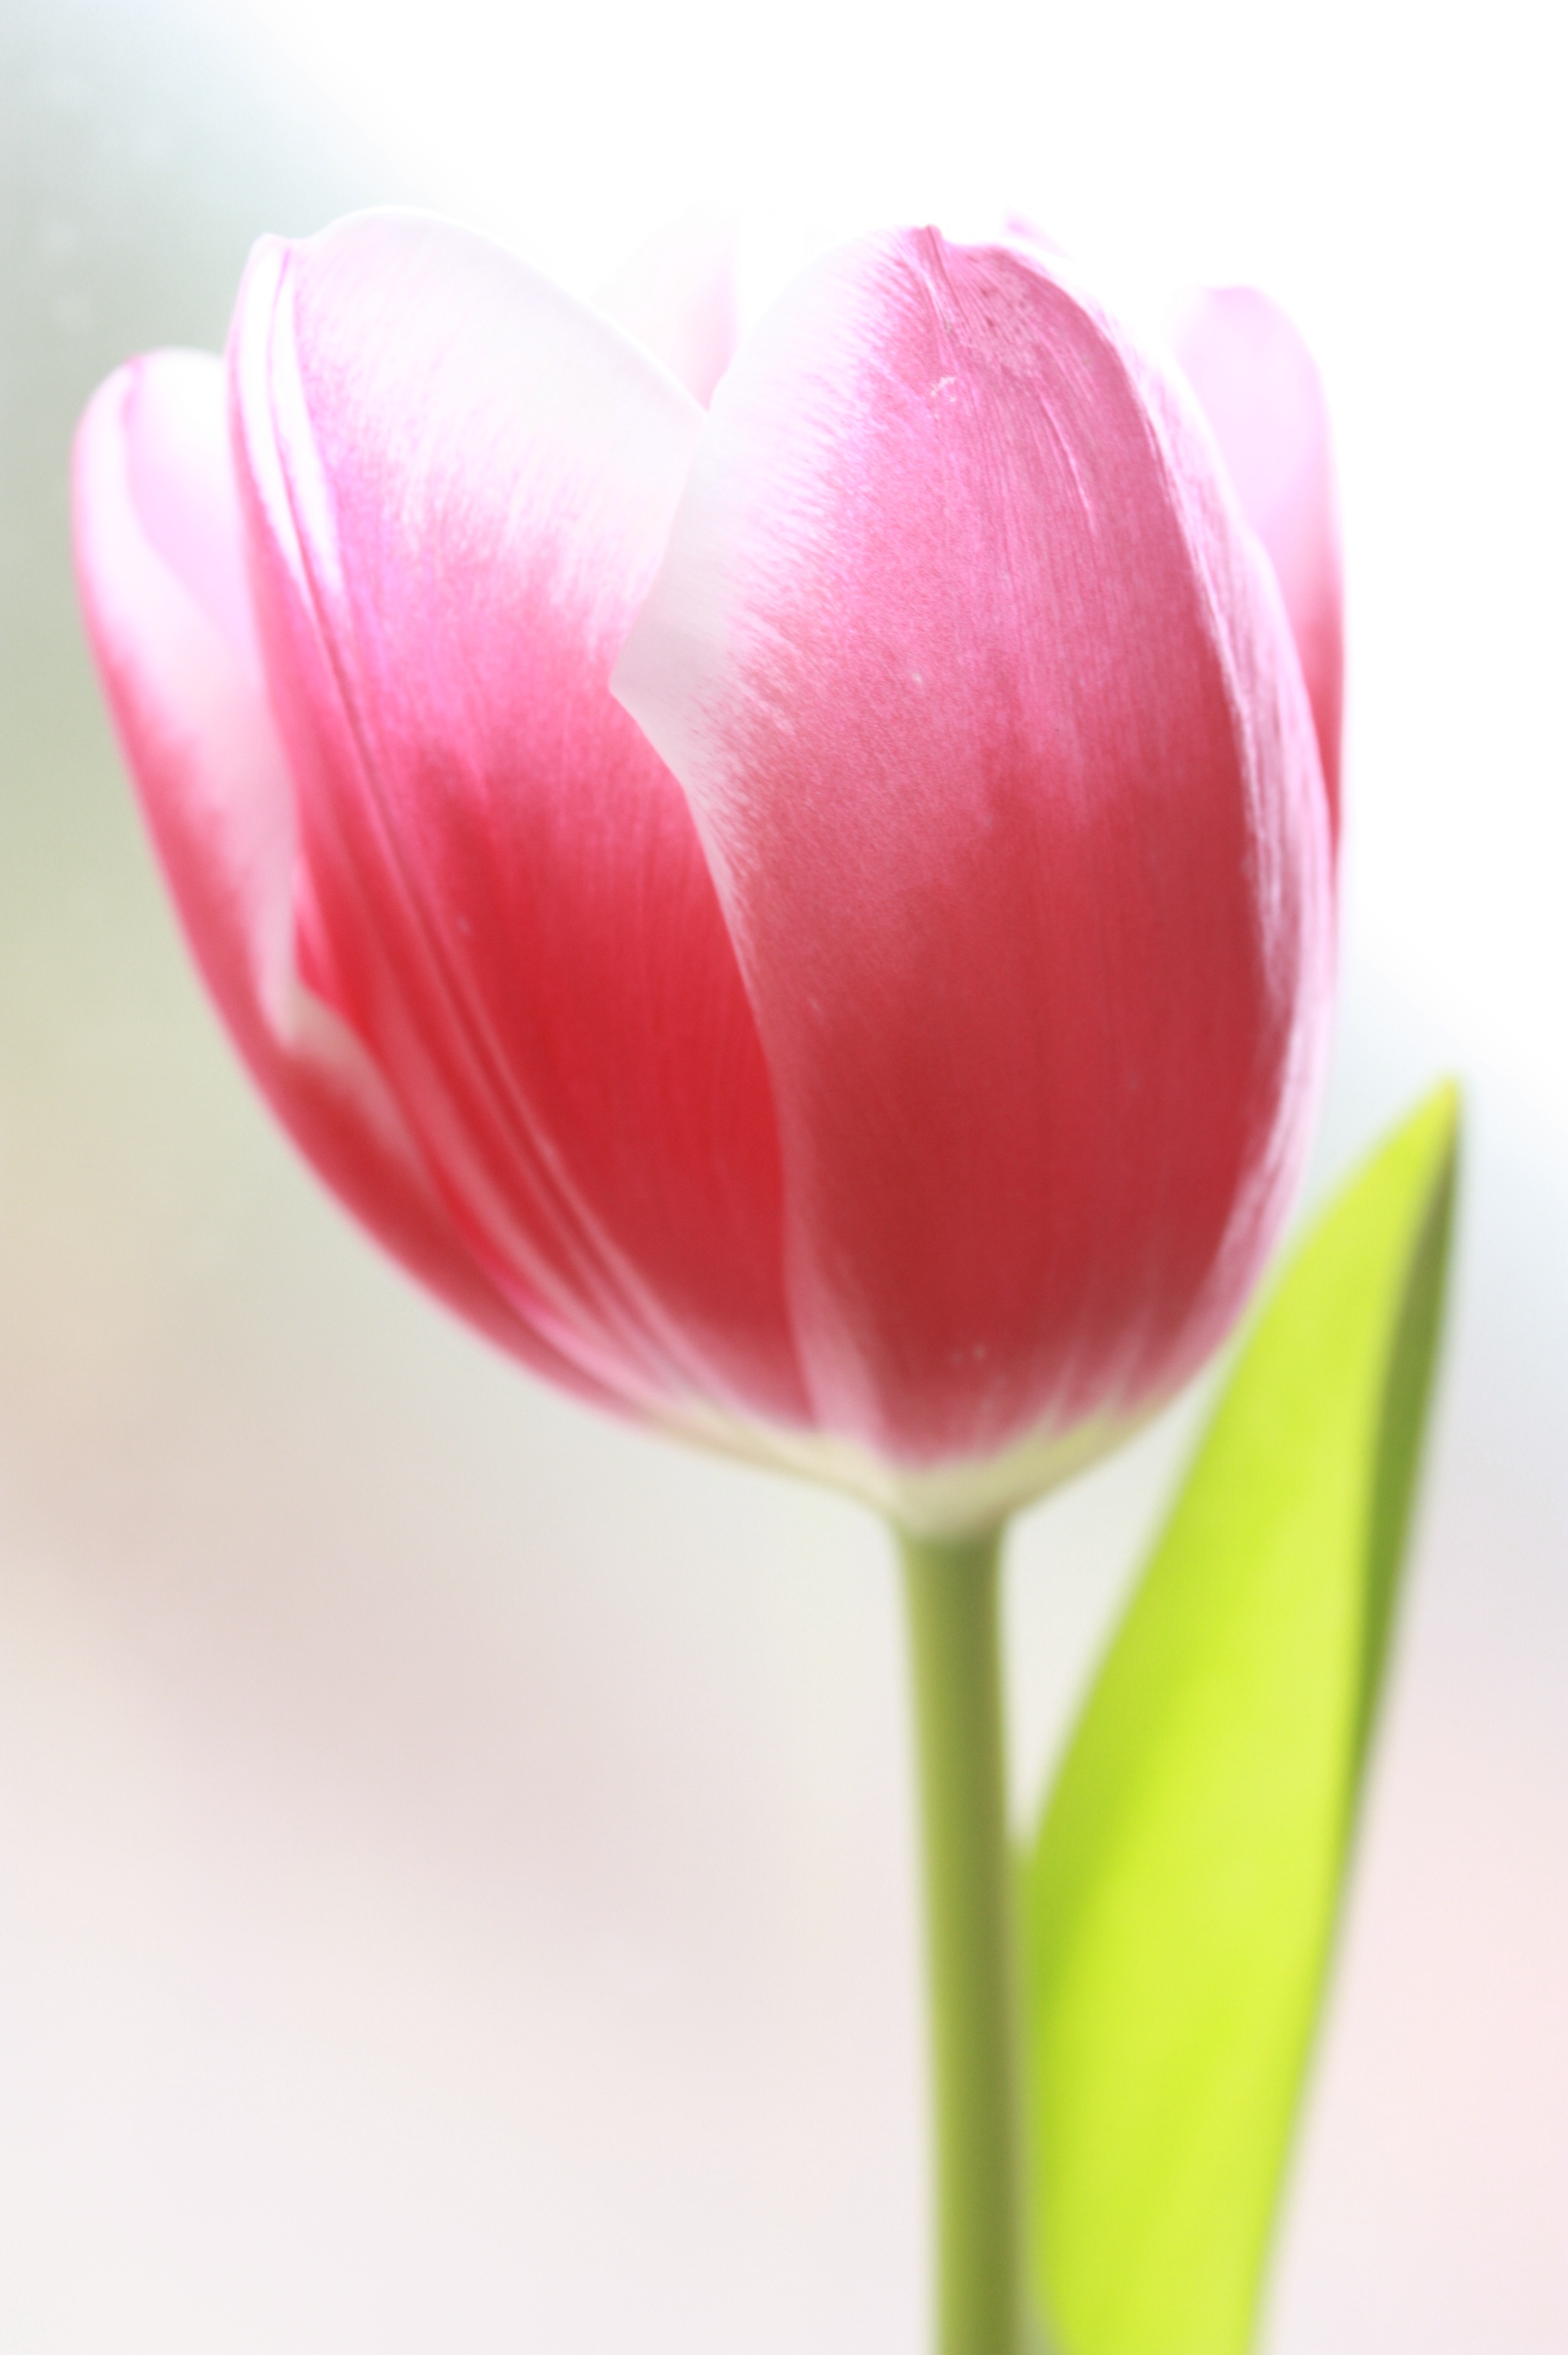
nature, plant, flower, petal, bloom, tulip, spring, color, pink, rosa, flowering plant, lily family, plant stem, land plant